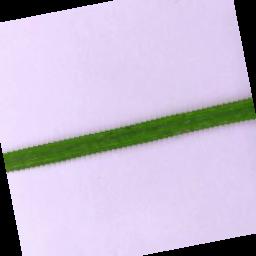
Label: Rice___Leaf_Blast